History of women in Puerto Rico

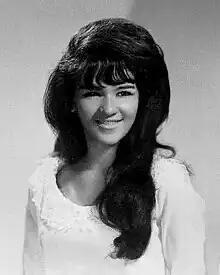
Nedra Talley

The decade of the 1950s witnessed a rise of composers and singers of typical Puerto Rican music and the Bolero genre. Women such as Ruth Fernández, Carmita Jiménez, Sylvia Rexach and Myrta Silva were instrumental in the exportation and internationalization of Puerto Rico's music. Among the women who have contributed to the island's contemporary popular music are Nydia Caro one of the first winners of the prestigious "Festival de Benidorm" in Valencia, Spain, with the song "Vete Ya", composed by Julio Iglesias, Lucecita Benítez winner of the "Festival de la Cancion Latina" ("Festival of the Latin Song") in Mexico, Olga Tañón who has two Grammy Awards, three Latin Grammy Awards, and 28 Premios Lo Nuestro Awards and Martha Ivelisse Pesante Rodríguez known as "Ivy Queen".